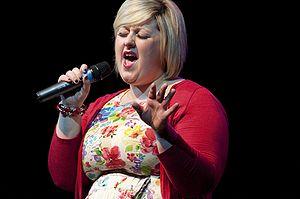
Michelle McManus, née le 8 mai 1980 à Glasgow, est une chanteuse, actrice et animatrice de télévision écossaise qui s'est fait connaître du public après avoir remporté la seconde saison du télé-crochet britannique Pop Idol.elle defend le fait de la beauté pour devenir celebre et veut prouver le contraire